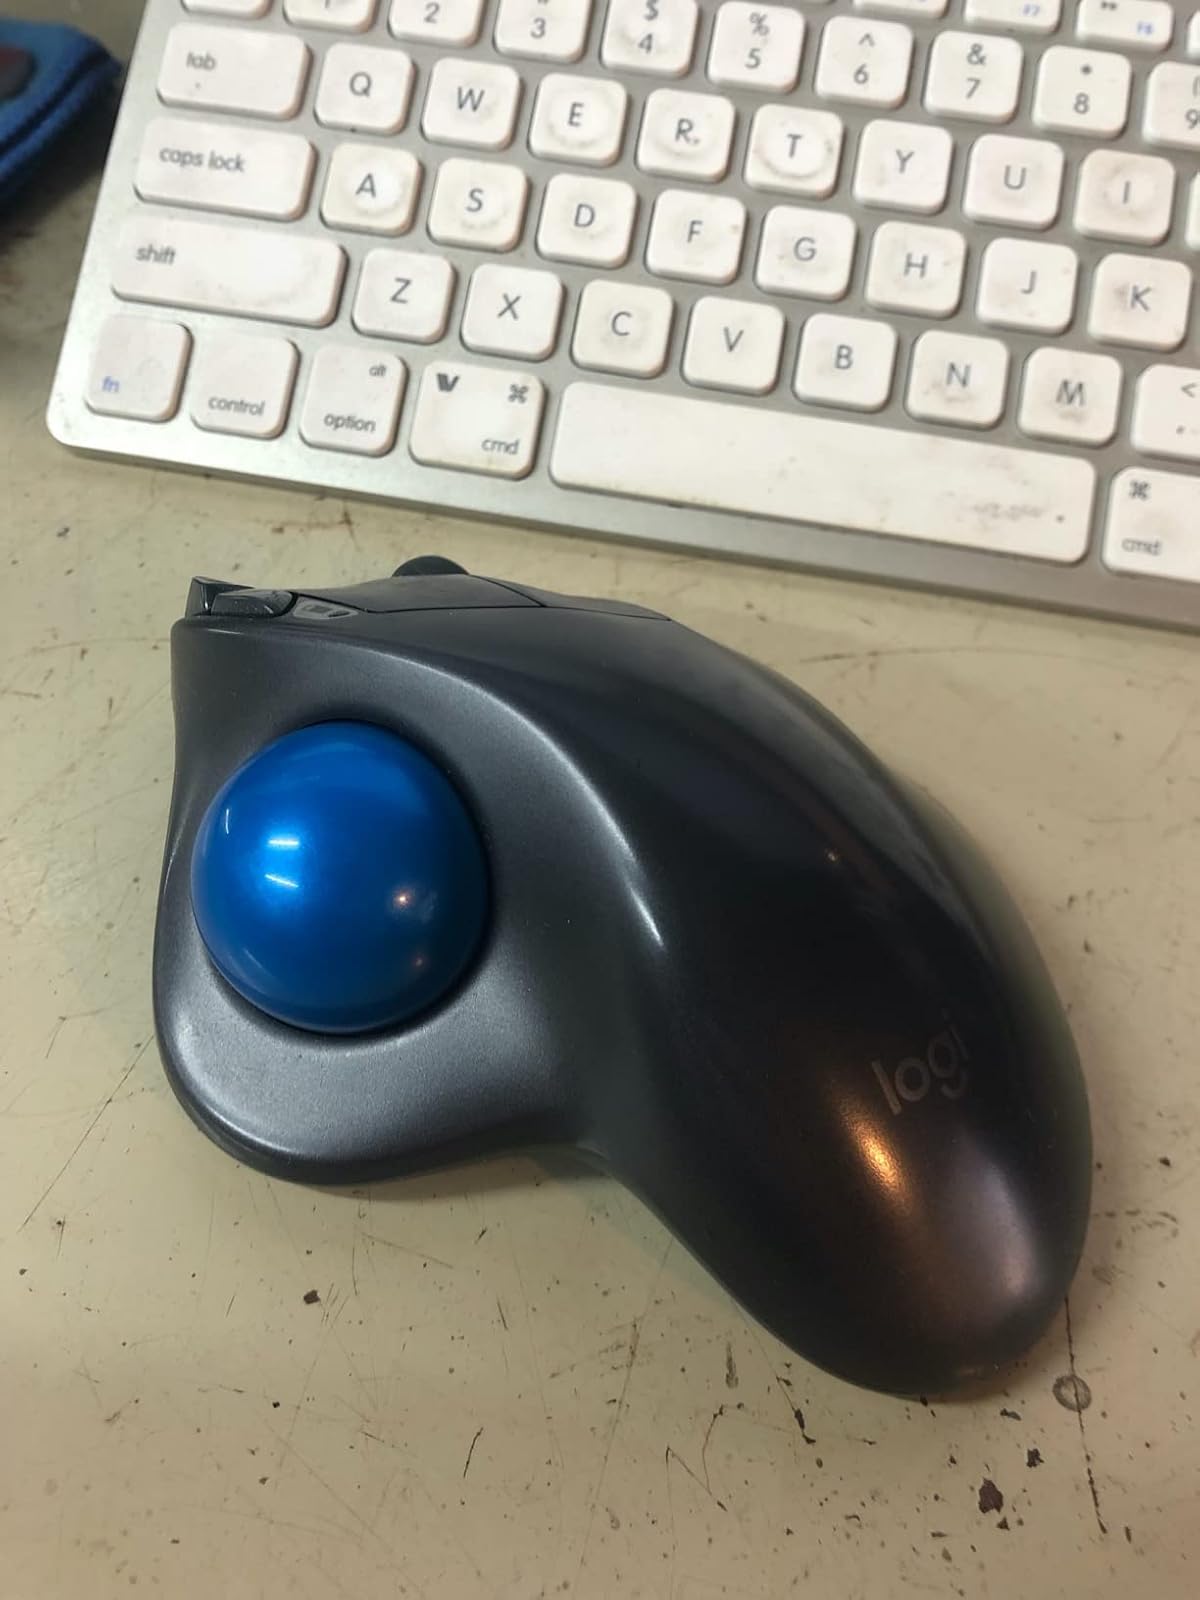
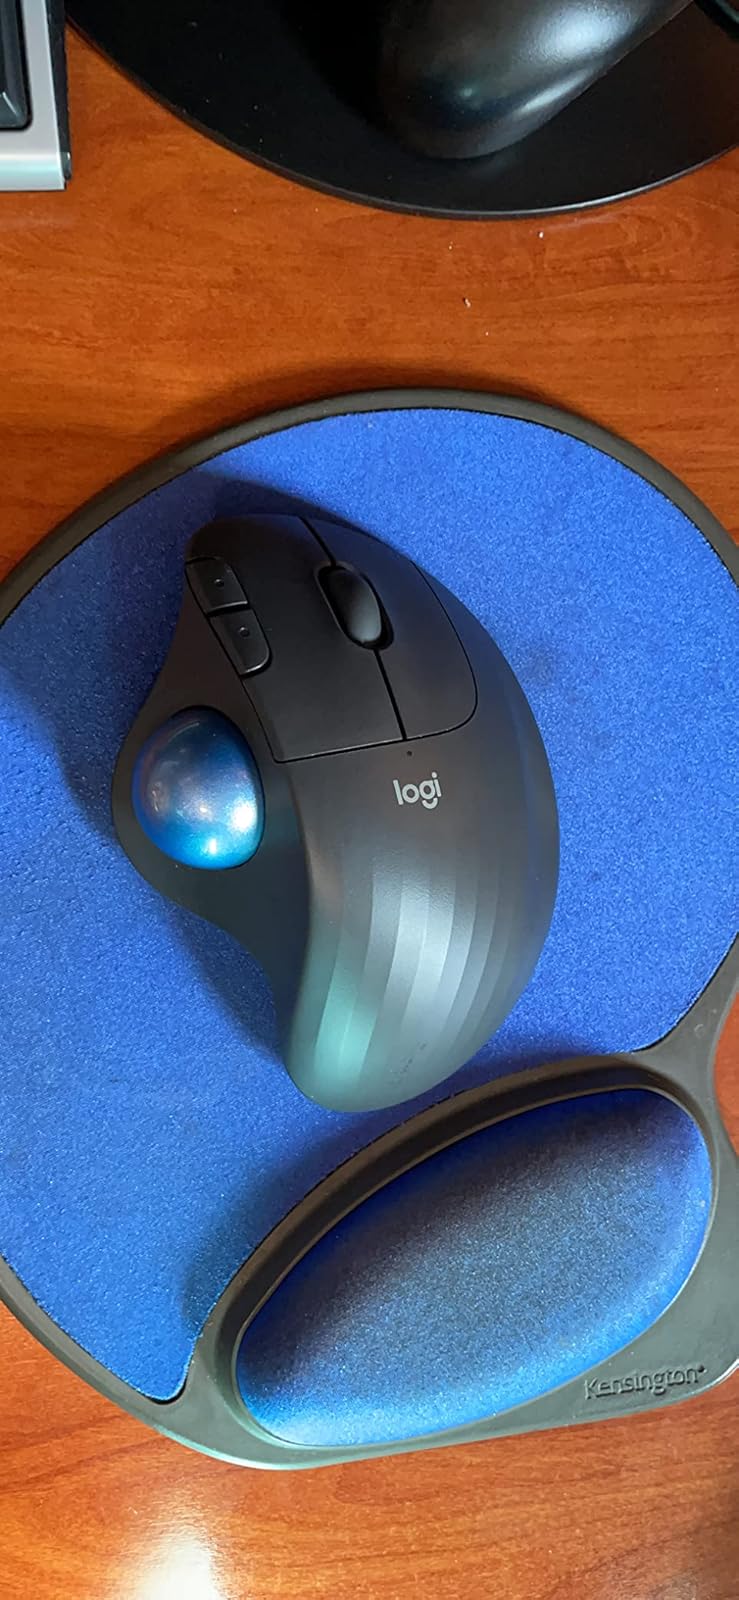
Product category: mouse
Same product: no